The Man with One Red Shoe

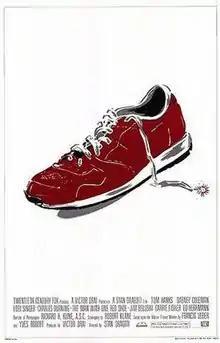
Theatrical release poster

The Man with One Red Shoe is a 1985 American comedy film directed by Stan Dragoti and starring Tom Hanks and Dabney Coleman. It is a remake of the 1972 French film "The Tall Blond Man with One Black Shoe" starring Pierre Richard and Mireille Darc.